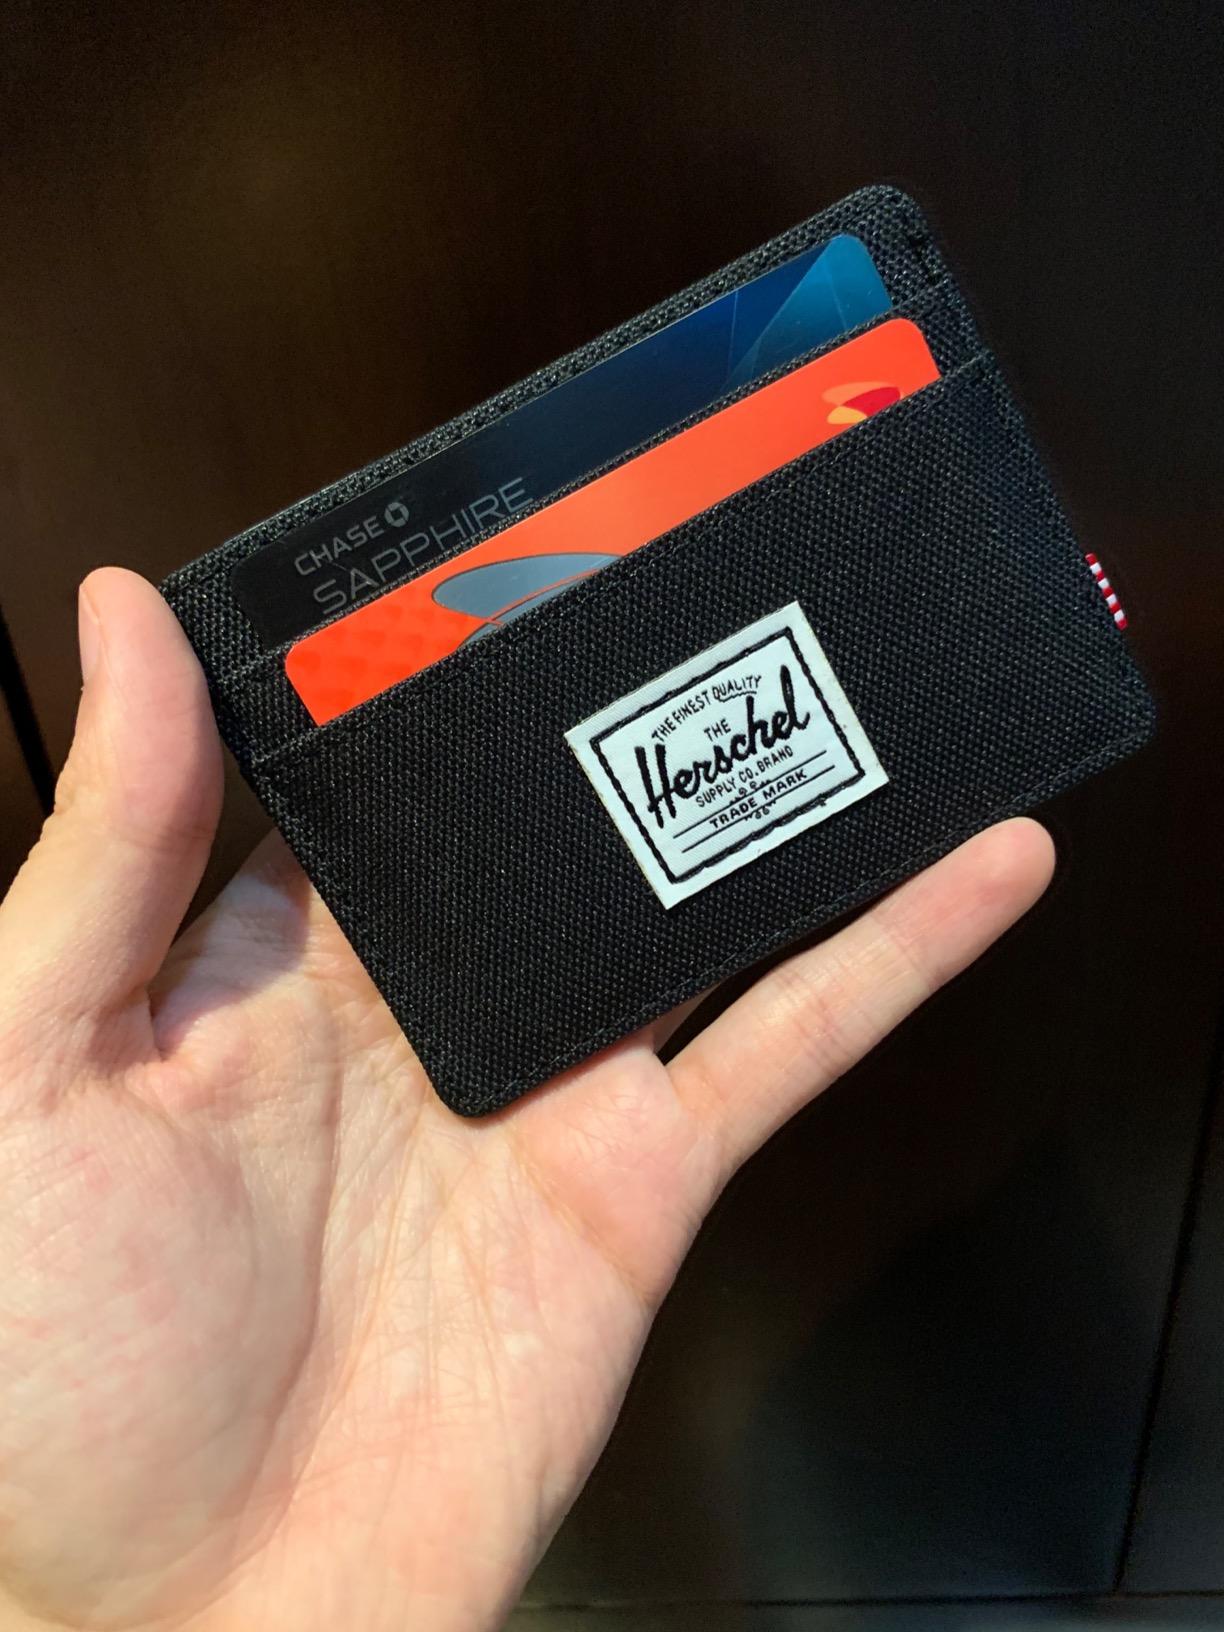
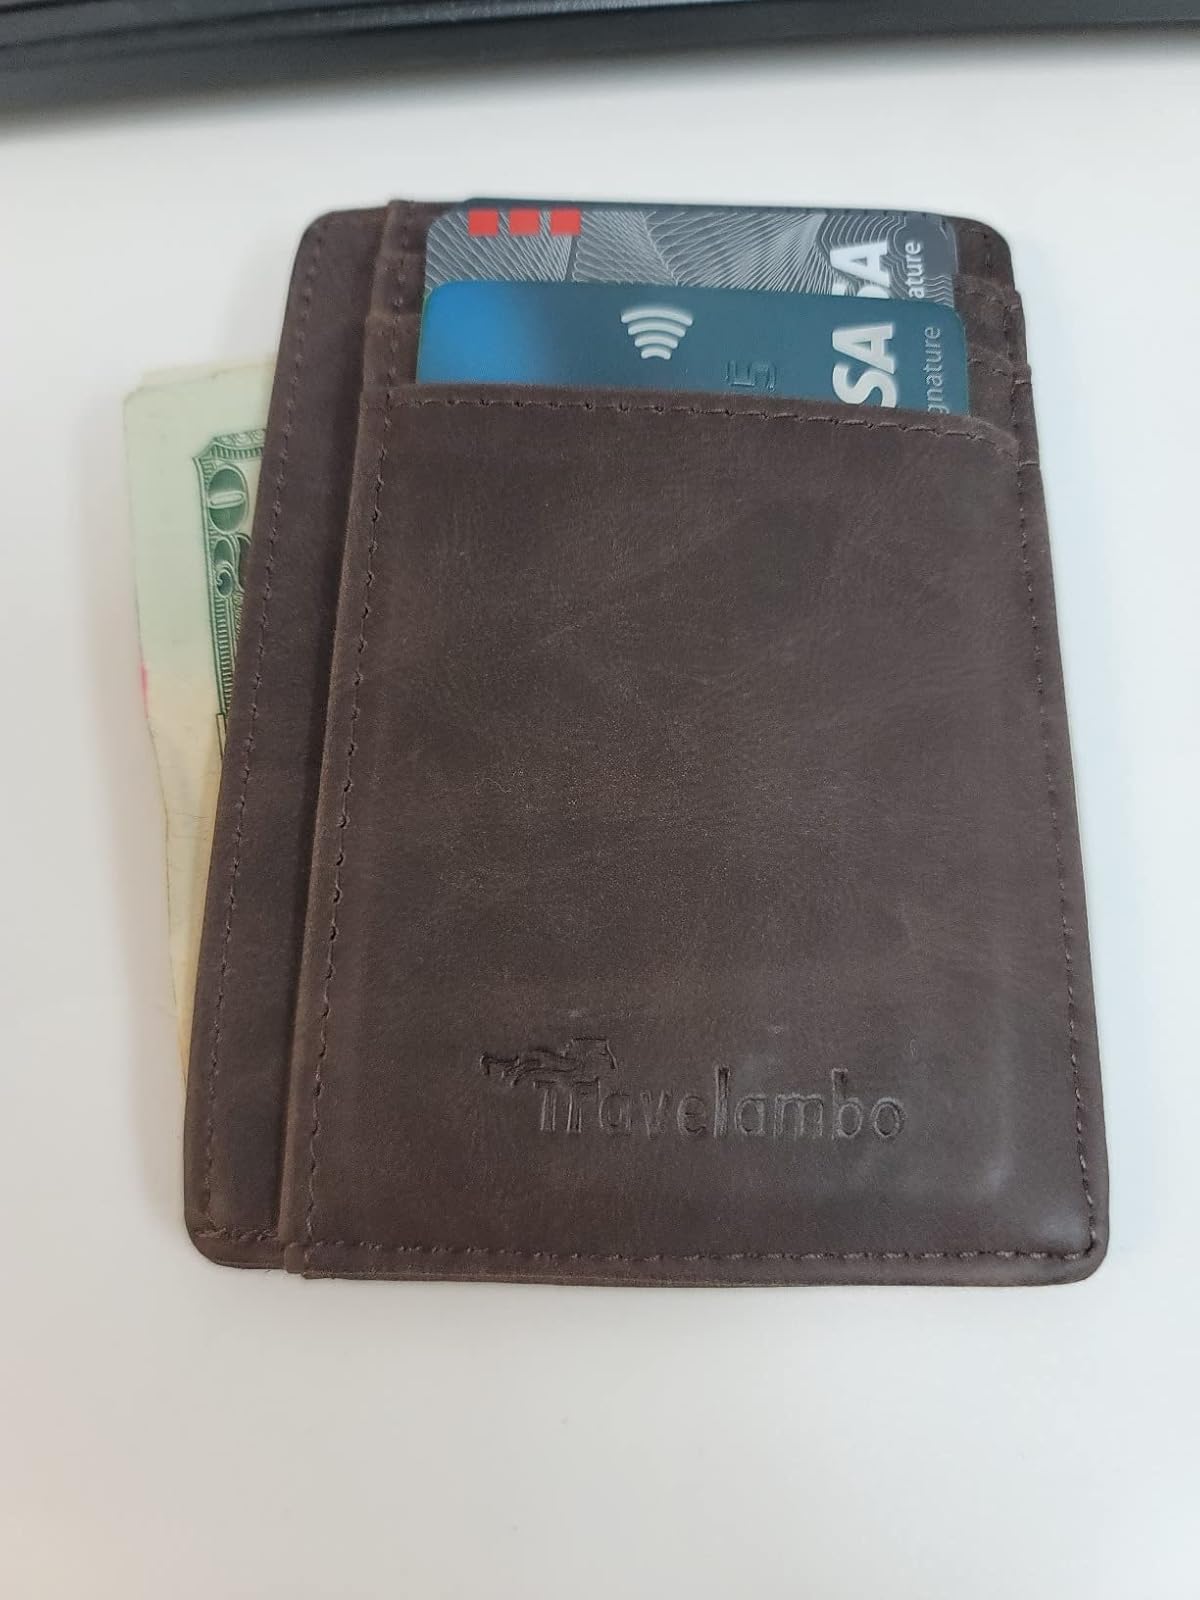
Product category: accessories_wallet
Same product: no